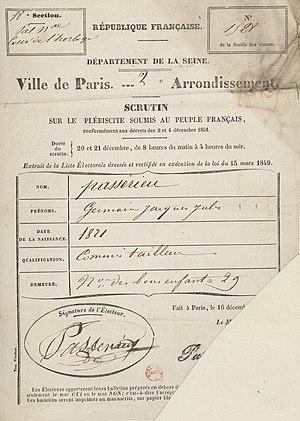
Carte d'électeur pour le scrutin sur le plébiscite soumis au peuple français conformément aux décrets des 2 et 4 décembre 1851, délivrée à Paris à Germain Jacques-Jules Passérieu, commis tailleur (2ème arrondissement).
Le coup d'État du 2 décembre 1851 est l'acte par lequel, en violation de la légitimité constitutionnelle, Louis-Napoléon Bonaparte, président de la République française depuis trois ans, conserve le pouvoir à quelques mois de la fin de son mandat alors que la Constitution de la Deuxième République lui interdisait de se représenter.
Charles-Louis-Napoléon Bonaparte, dit Louis-Napoléon Bonaparte, né le 20 avril 1808 à Paris et mort le 9 janvier 1873 à Chislehurst, est un monarque et un homme d'État français. Il est à la fois l'unique président de la Deuxième République, le premier chef d'État français élu au suffrage universel masculin, le 10 décembre 1848, le premier président de la République française, et après la proclamation de l'Empire le 2 décembre 1852, le dernier monarque du pays sous le nom de Napoléon III, empereur des Français.